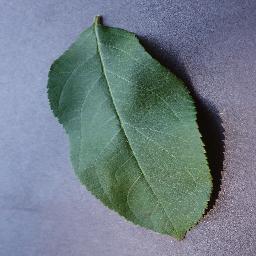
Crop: apple
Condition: healthy